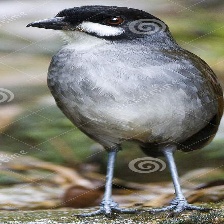
Species: JOCOTOCO ANTPITTA
Scientific name: GRALLARIA RIDGELYI